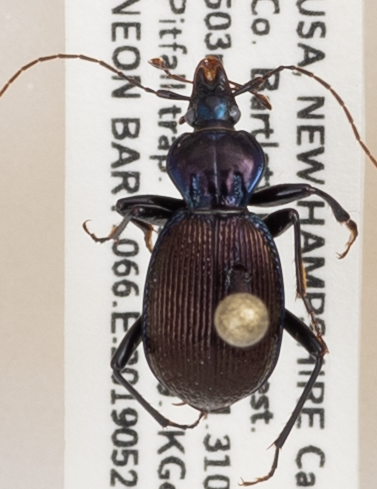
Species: Sphaeroderus canadensis canadensis
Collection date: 2019-05-29
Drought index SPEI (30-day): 0.794
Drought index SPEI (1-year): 1.25
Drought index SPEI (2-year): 1.13